Yahei Miura

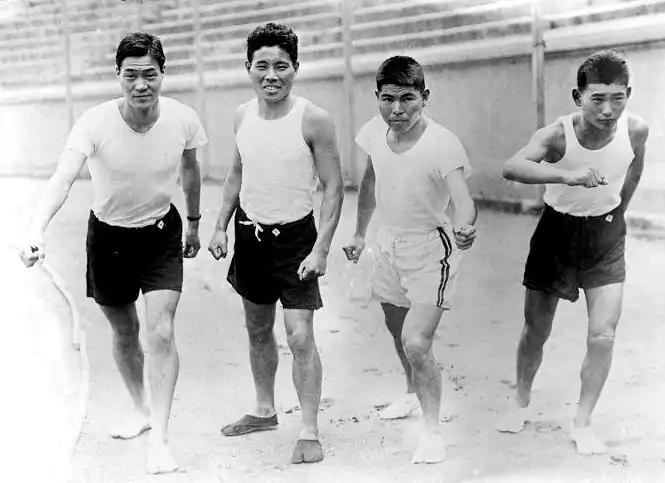
Kenzo Yashima, Yahei Miura, Chizo Kanakuri, and Zensaku Motegi; 1920 (Miura is second from the right.)

Yahei Miura (三浦弥平, 2 April 1891 – 1971) was a Japanese long-distance runner. He competed in the marathon at the 1920 and 1924 Summer Olympics.